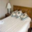
Label: bed